The Show Where Sam Shows Up

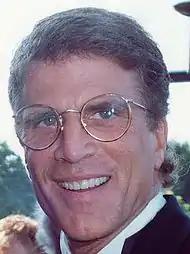
Ted Danson guest stars as "Cheers" character Sam Malone.

Bartender and ex-baseball player Sam Malone (Ted Danson) from "Cheers" arrives in Seattle to see his psychiatrist friend Frasier Crane at the KACL-AM radio station, and then Frasier becomes so happy and overjoyed by his old friend's arrival that he almost ruins the segment of his show. According to Sam, after the 1993 "Cheers" finale, "One for the Road," the characters' lives have radically changed since Frasier left Boston. Former bar manager of Cheers, Rebecca Howe, was dumped by her plumber husband Don Santry, who became rich after a successful plumbing invention, and then she became despondent and settled her life back at the bar without intent to work there again. After his term in the Boston city council was over, Woody Boyd became a bartender again and he and his wife, Kelly Gaines-Boyd, have a son who against all odds is smart. Bar regular and postman Cliff Clavin still lives with his mother, stopped attending the bar, and has not left home after he read information about a flesh-eating bacteria.